Franco Morone

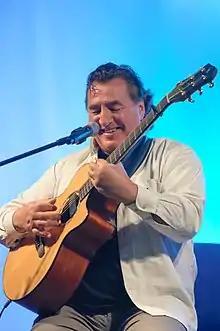
Franco Morone - fingestyle guitarist, solo performer and teacher

Francesco Morone (born June 6, 1956, Lanciano, Abruzzo, Italy) known as Franco Morone, is an Italian guitar player, teacher, composer and arranger specializing in the fingerstyle technique. He is the author of several books and has recorded CDs and videos playing his original music, which combines traditional Italian and Celtic melodies with jazz, blues and folk influences. He currently performs and teaches across Europe, the United States, and Japan.